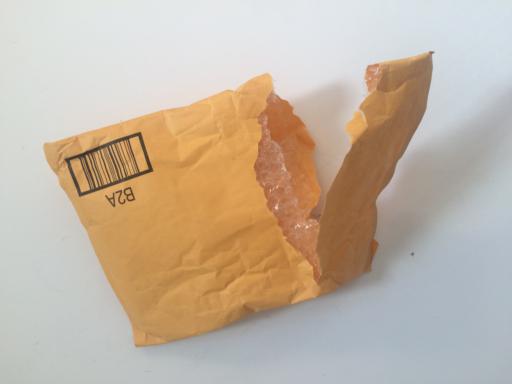
Waste category: trash